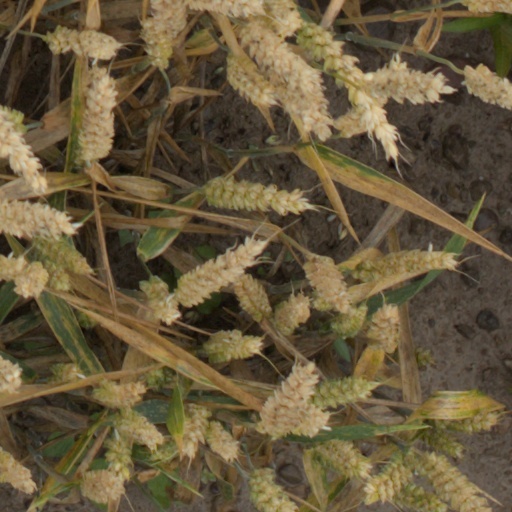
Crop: wheat